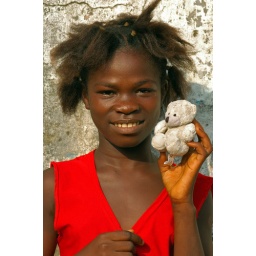
Portrait of a young girl in a red t shirt holding Boris in her hand